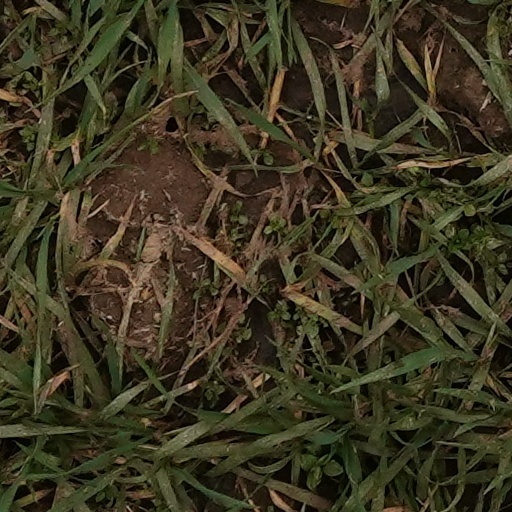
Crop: wheat